Queens Park Rangers F.C.

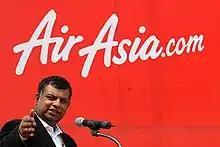
Tony Fernandes was the chairman of Queens Park Rangers

QPR's first foray into European competition came when they qualified for the 1976–77 UEFA Cup, reaching the quarter-finals, where they were eliminated by AEK Athens on penalties. The club also qualified for the 1984–85 UEFA Cup but were knocked out in the second round by Partizan Belgrade.